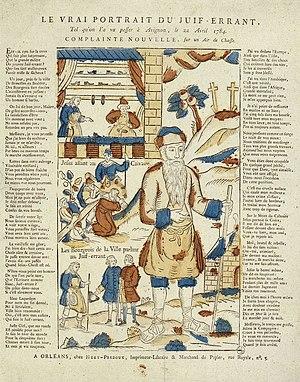
gravure de 1784 du juif errant
Adolphe Crémieux, à l’origine Isaac Jacob Adolphe Crémieux, né le 30 avril 1796 à Nîmes et mort le 10 février 1880 à Paris, est un avocat et homme politique français, dignitaire de la franc-maçonnerie, promoteur de l’Alliance israélite universelle et fondateur de l’École normale israélite orientale. Ami de l’abbé Grégoire, il a prononcé son éloge funèbre.
Le Juif errant est un personnage légendaire dont les origines remontent à l'Europe médiévale et qui ne peut pas perdre la vie, car il a perdu la mort : il erre donc dans le monde entier et apparaît de temps en temps.